Zhang Shanqi

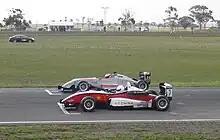
Zhang Shan Qi racing in Australian Formula 3.

Zhang Shan Qi took part in the 2009 and 2010 Australian Formula 3 Championships. In the 2009 season, he drove a part season for R-Tek Motorsport Services in the National A class. He finished 13th in class with 8 points.